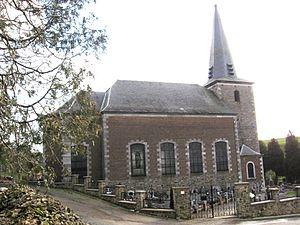
Eglise Sainte-Lucie à Mortroux
Le diocèse de Liège, dans la province de Liège en Belgique, compte 529 paroisses. Ces paroisses sont regroupées en unité pastorale, et certaines unités pastorales forment l'un des 17 doyennés.